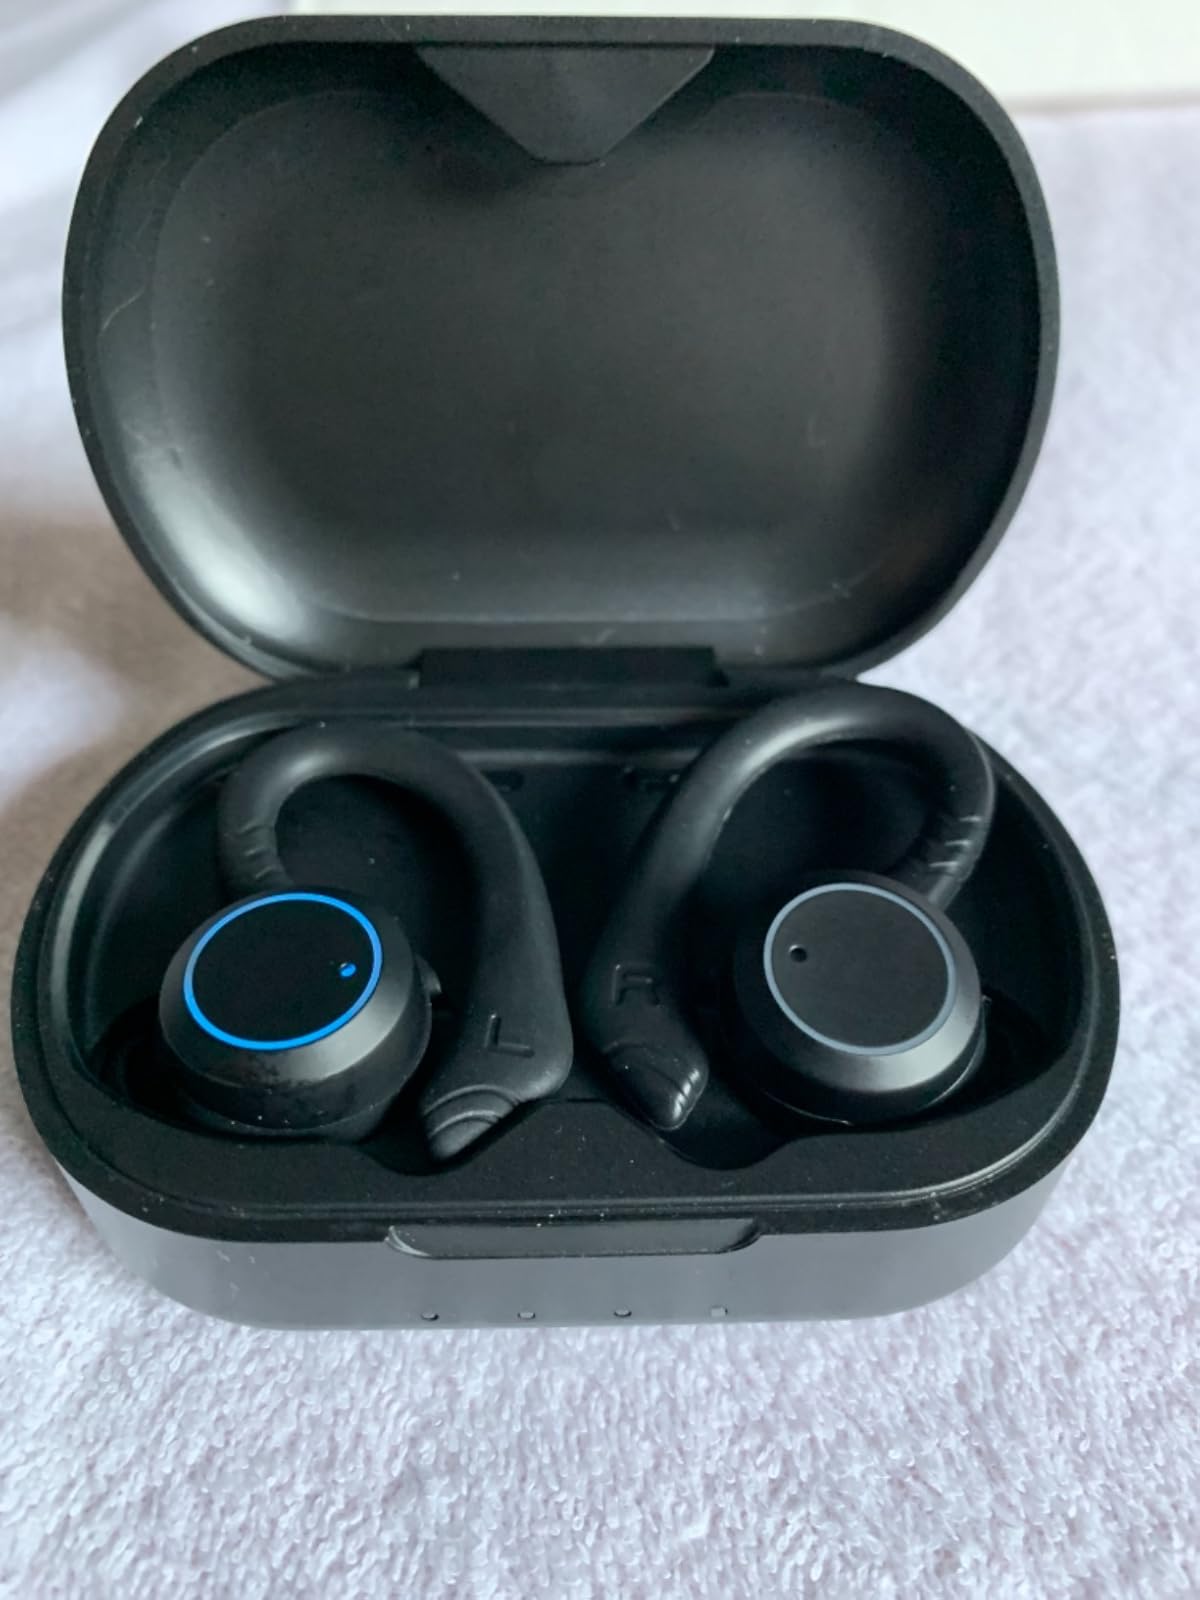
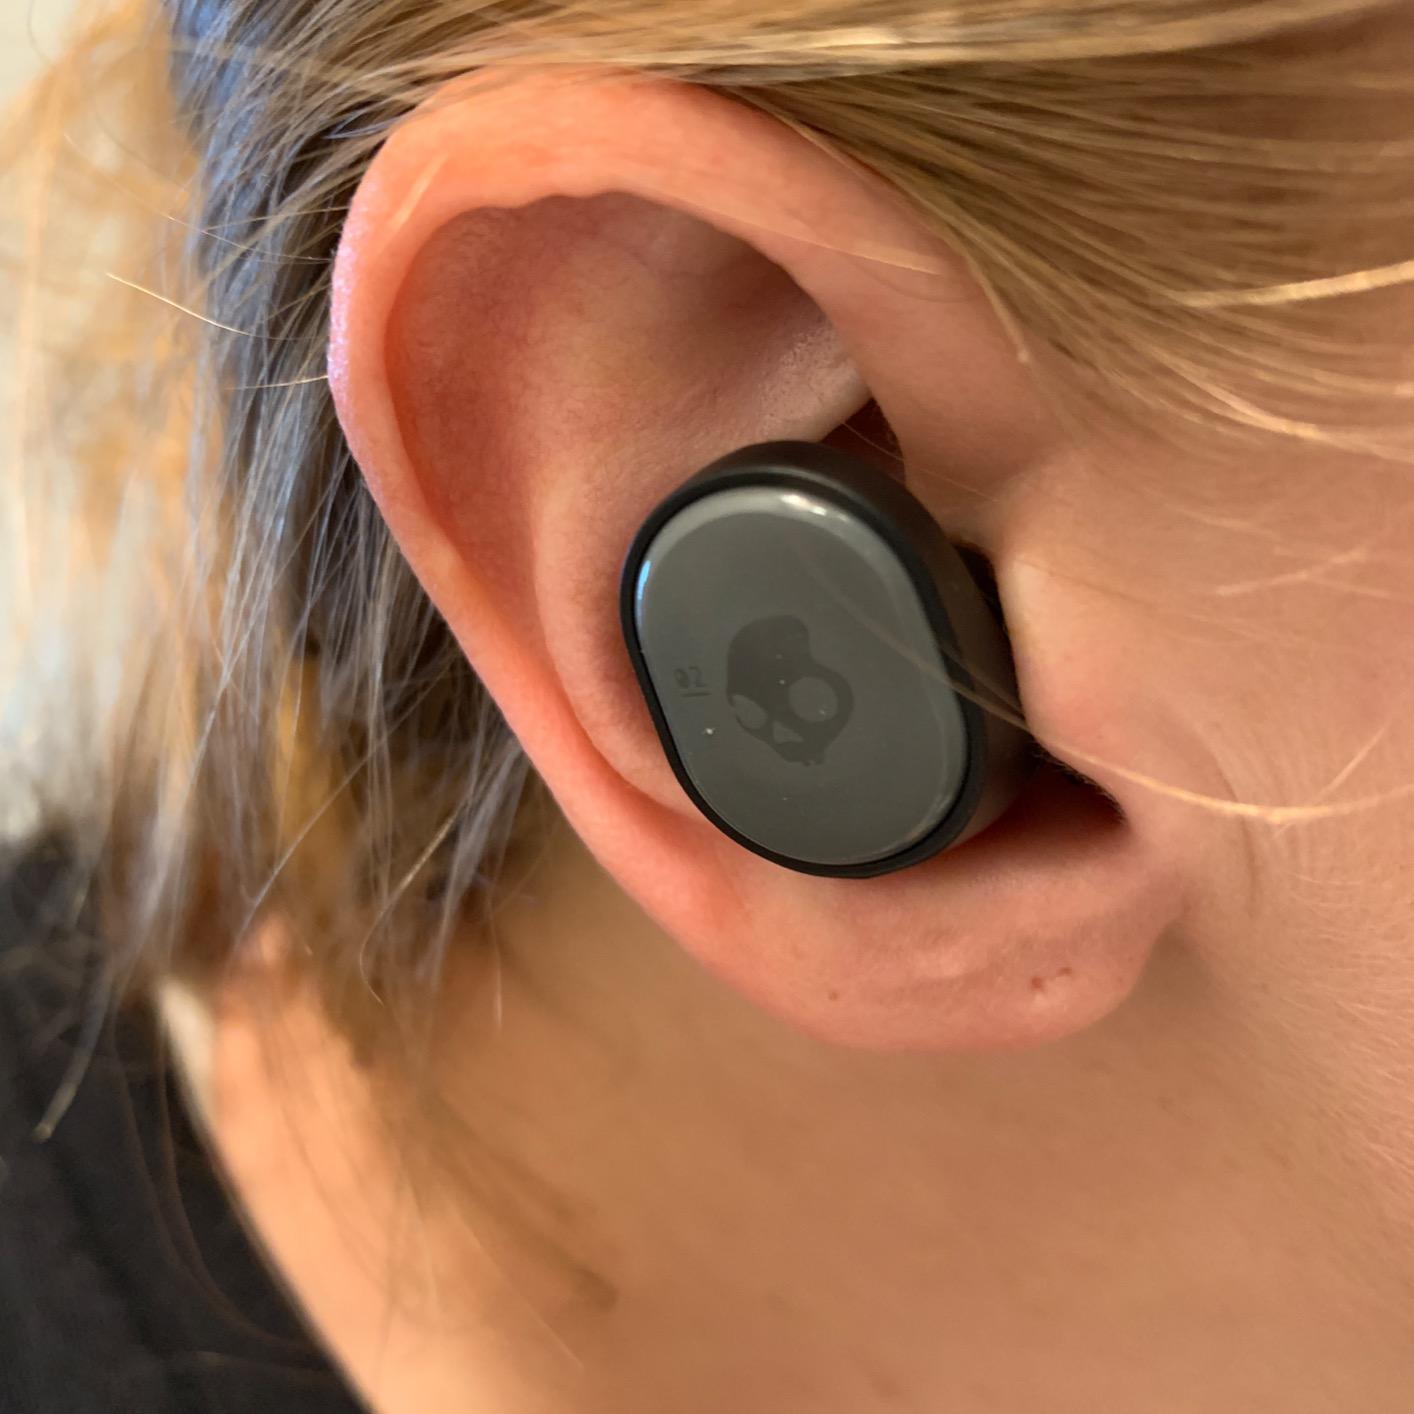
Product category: earbuds
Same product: no